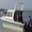
Label: ship